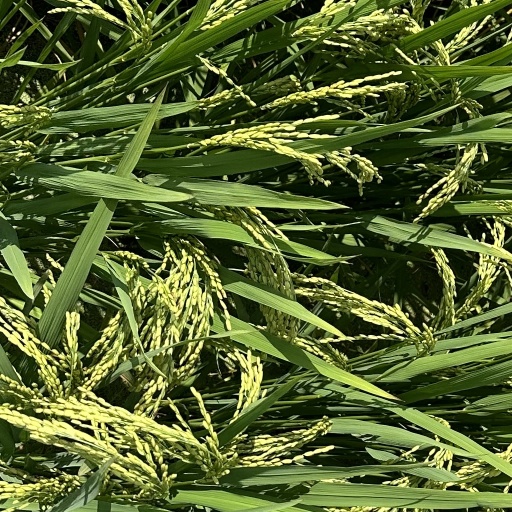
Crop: rice